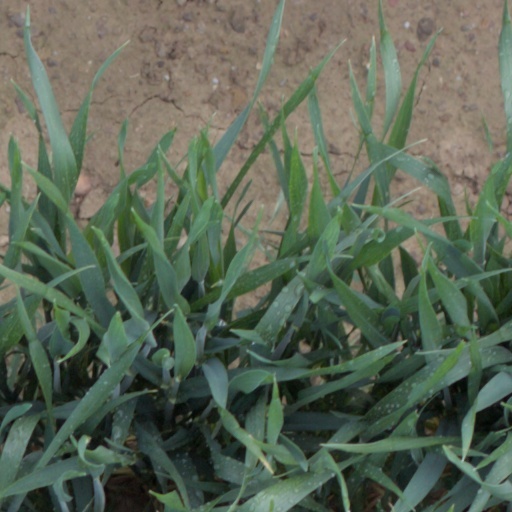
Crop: wheat